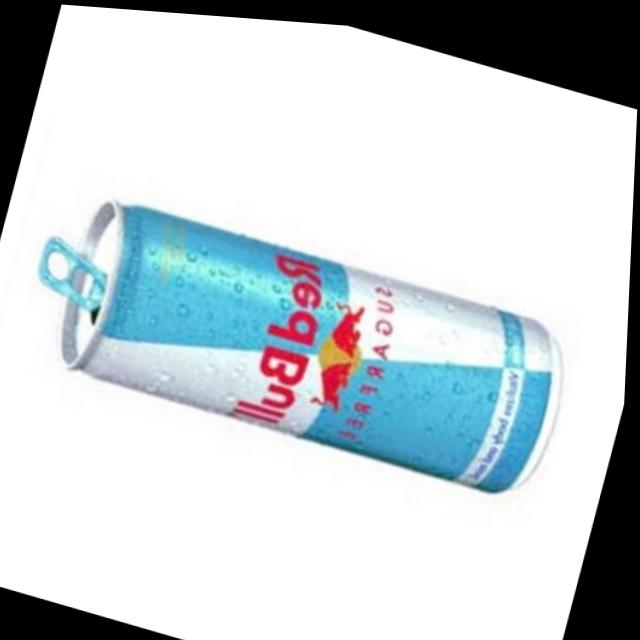
Label: cans